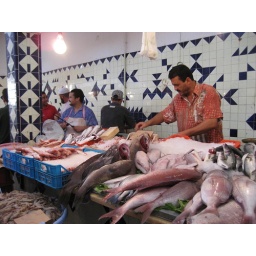
On the fish market in Sousse